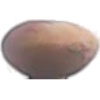
Label: hazelnut